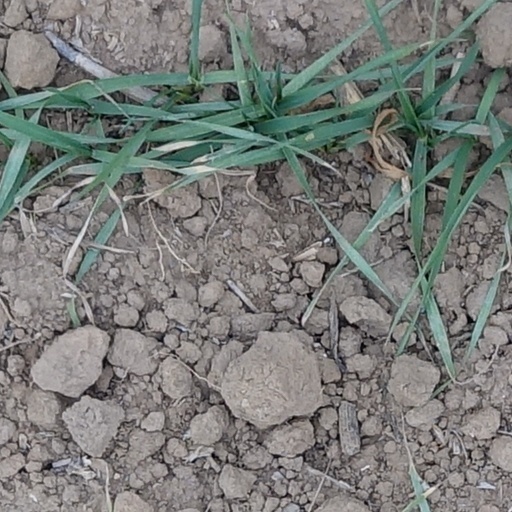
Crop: wheat